Lindner (agricultural machinery manufacturer)

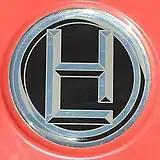
Lindner Logo

Hermann Lindner was born on 5 November 1905 in Neustift im Stubaital. He founded the company in 1946 initially to produce gang saws, but in 1948 exhibited his first tractor, the S 14, at the Vienna Autumn Fair. Lindner constructed more tractor models with different engines and special equipment and in 1953, the company introduced the first Austrian tractor with four-wheel drive.